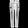
Label: Trouser